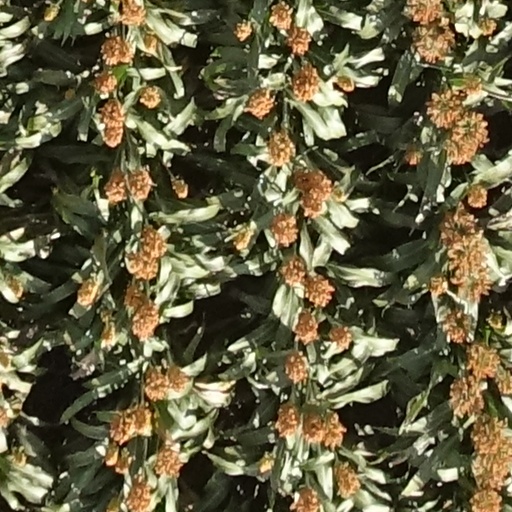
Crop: sorghum